Lars Müller-Marienburg

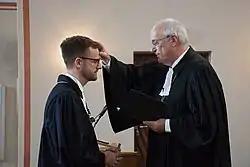
Consecration of Lars Müller-Marienburg by Bishop Michael Bünker.

When he was 18, he went to Canada for a year in a spiritual school. Müller-Marienburg studied law and later studied at the Protestant Theology School at the Ludwig Maximilian University of Munich. He graduated in 2007 and was enrolled in the Vicarate, which is a step for a Protestant candidate for ordained pastoral ministry. He spent his Vicariate in Linz and in Pöttelsdorf. In 2010 he was ordained priest and became pastor of the Protestant parish of Innsbruck-Auferstehungskirche. In 2011 he delivered a sermon in Innsbruck Cathedral on the occasion of the Week of Prayer for Christian Unity.